Joinville

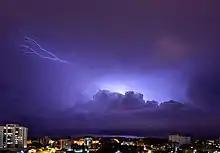
A storm over Joinville

Joinville is located in the northeast of the state of Santa Catarina, close to the Atlantic coast, and is crossed by the river Cachoeira. It is not far from the border with the state of Paraná and its capital, Curitiba. The city is surrounded by the municipalities of Garuva, São Francisco do Sul, Araquari, Guaramirim, Schroeder, Jaraguá do Sul and Campo Alegre (this one in the microregion of ).